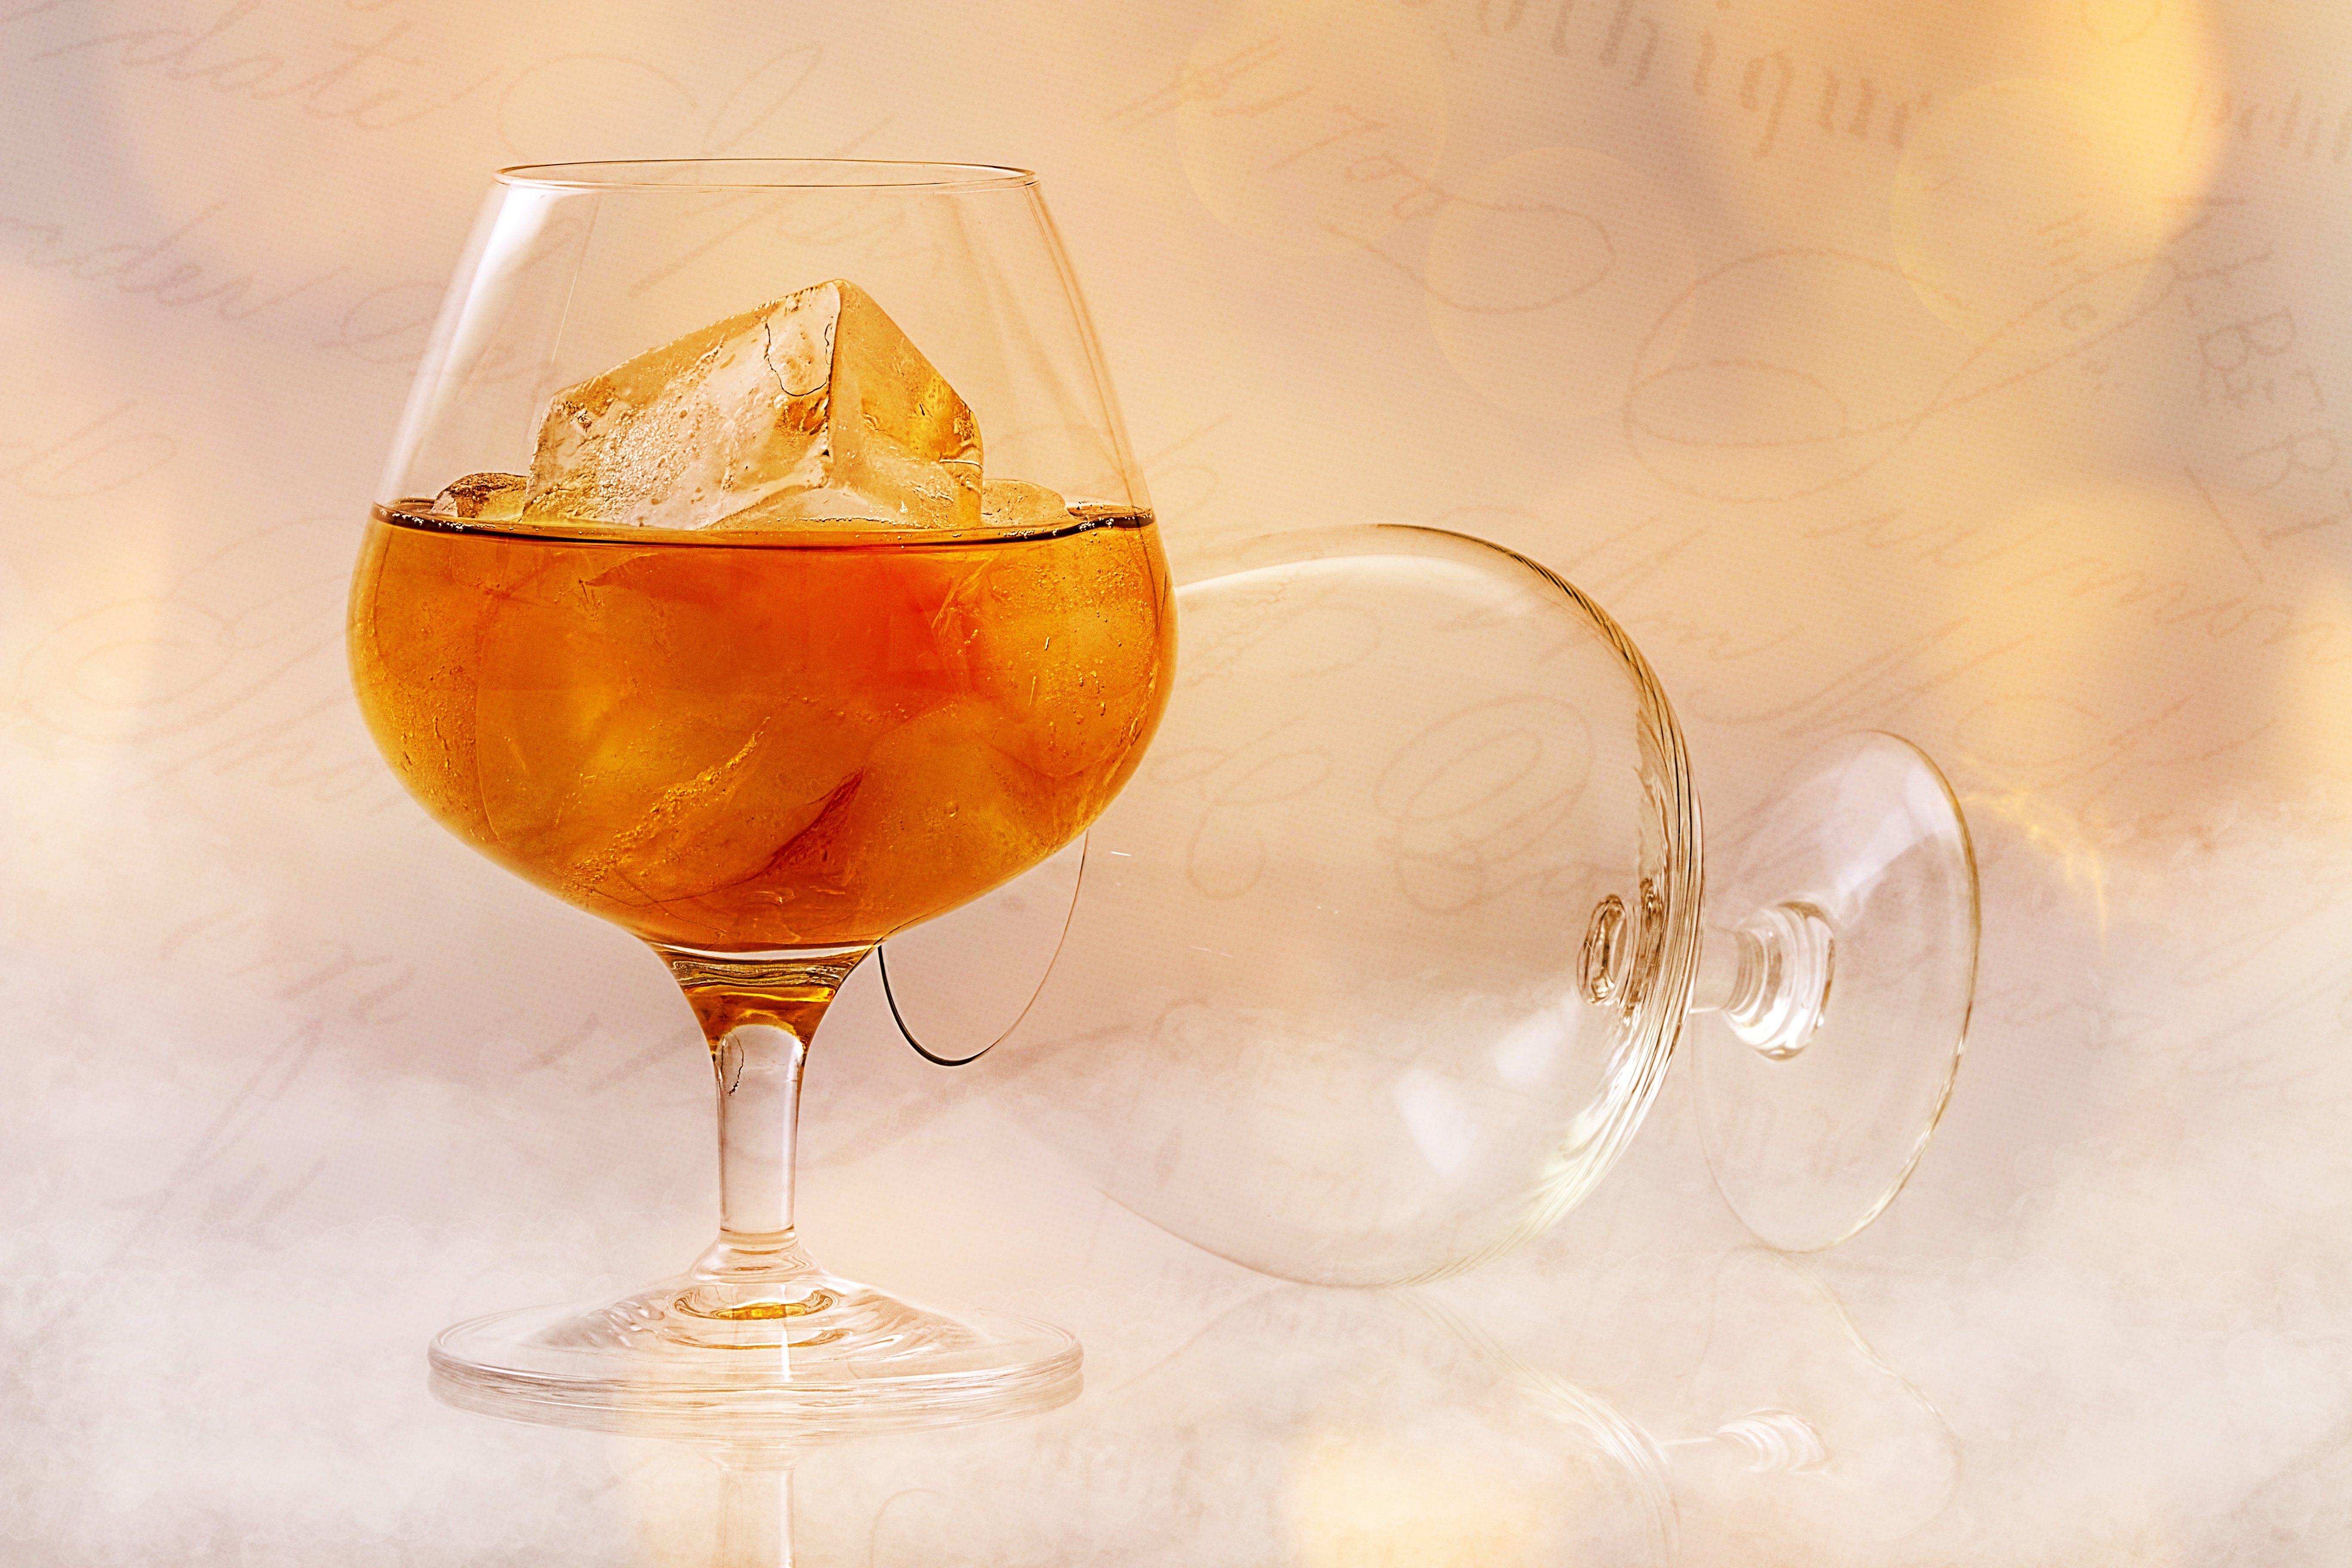
wine, glass, smoke, produce, drink, alcohol, cocktail, lichtspiel, whisky, liqueur, brandy, ice cubes, alcoholic beverage, still life photography, distilled beverage